Thomas F. Bayard

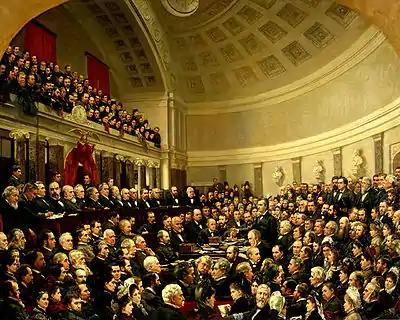
Bayard served on the Electoral Commission (pictured) that decided the disputed 1876 presidential election

From the start of his congressional career, Bayard was an advocate of hard money, i.e., a dollar backed by gold. During the Civil War, Congress had authorized a new form of currency, redeemable not in specie (gold or silver coin) but in 6% government bonds. These United States Notes, popularly known as "greenbacks," had helped to finance the war when the government's gold supply did not keep pace with the expanding costs of maintaining the armies. When the crisis had passed, many in Congress (including Bayard) wanted to return the nation's currency to a gold standard as soon as possible. The process of retiring the greenbacks had already begun when Bayard was elected, but stopped when many Senators and Representatives thought the fiscal contraction too severe, and likely to be harmful to the economy. In 1869, Congress passed the Public Credit Act of 1869, which required that the government pay its bond holders in gold, not greenbacks. Bayard thought the bill not strong enough, since it did not require removing greenbacks from circulation, and he voted against it.